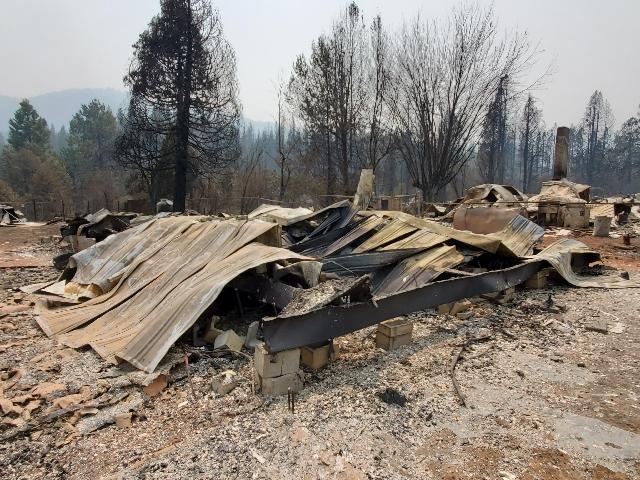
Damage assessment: destroyed